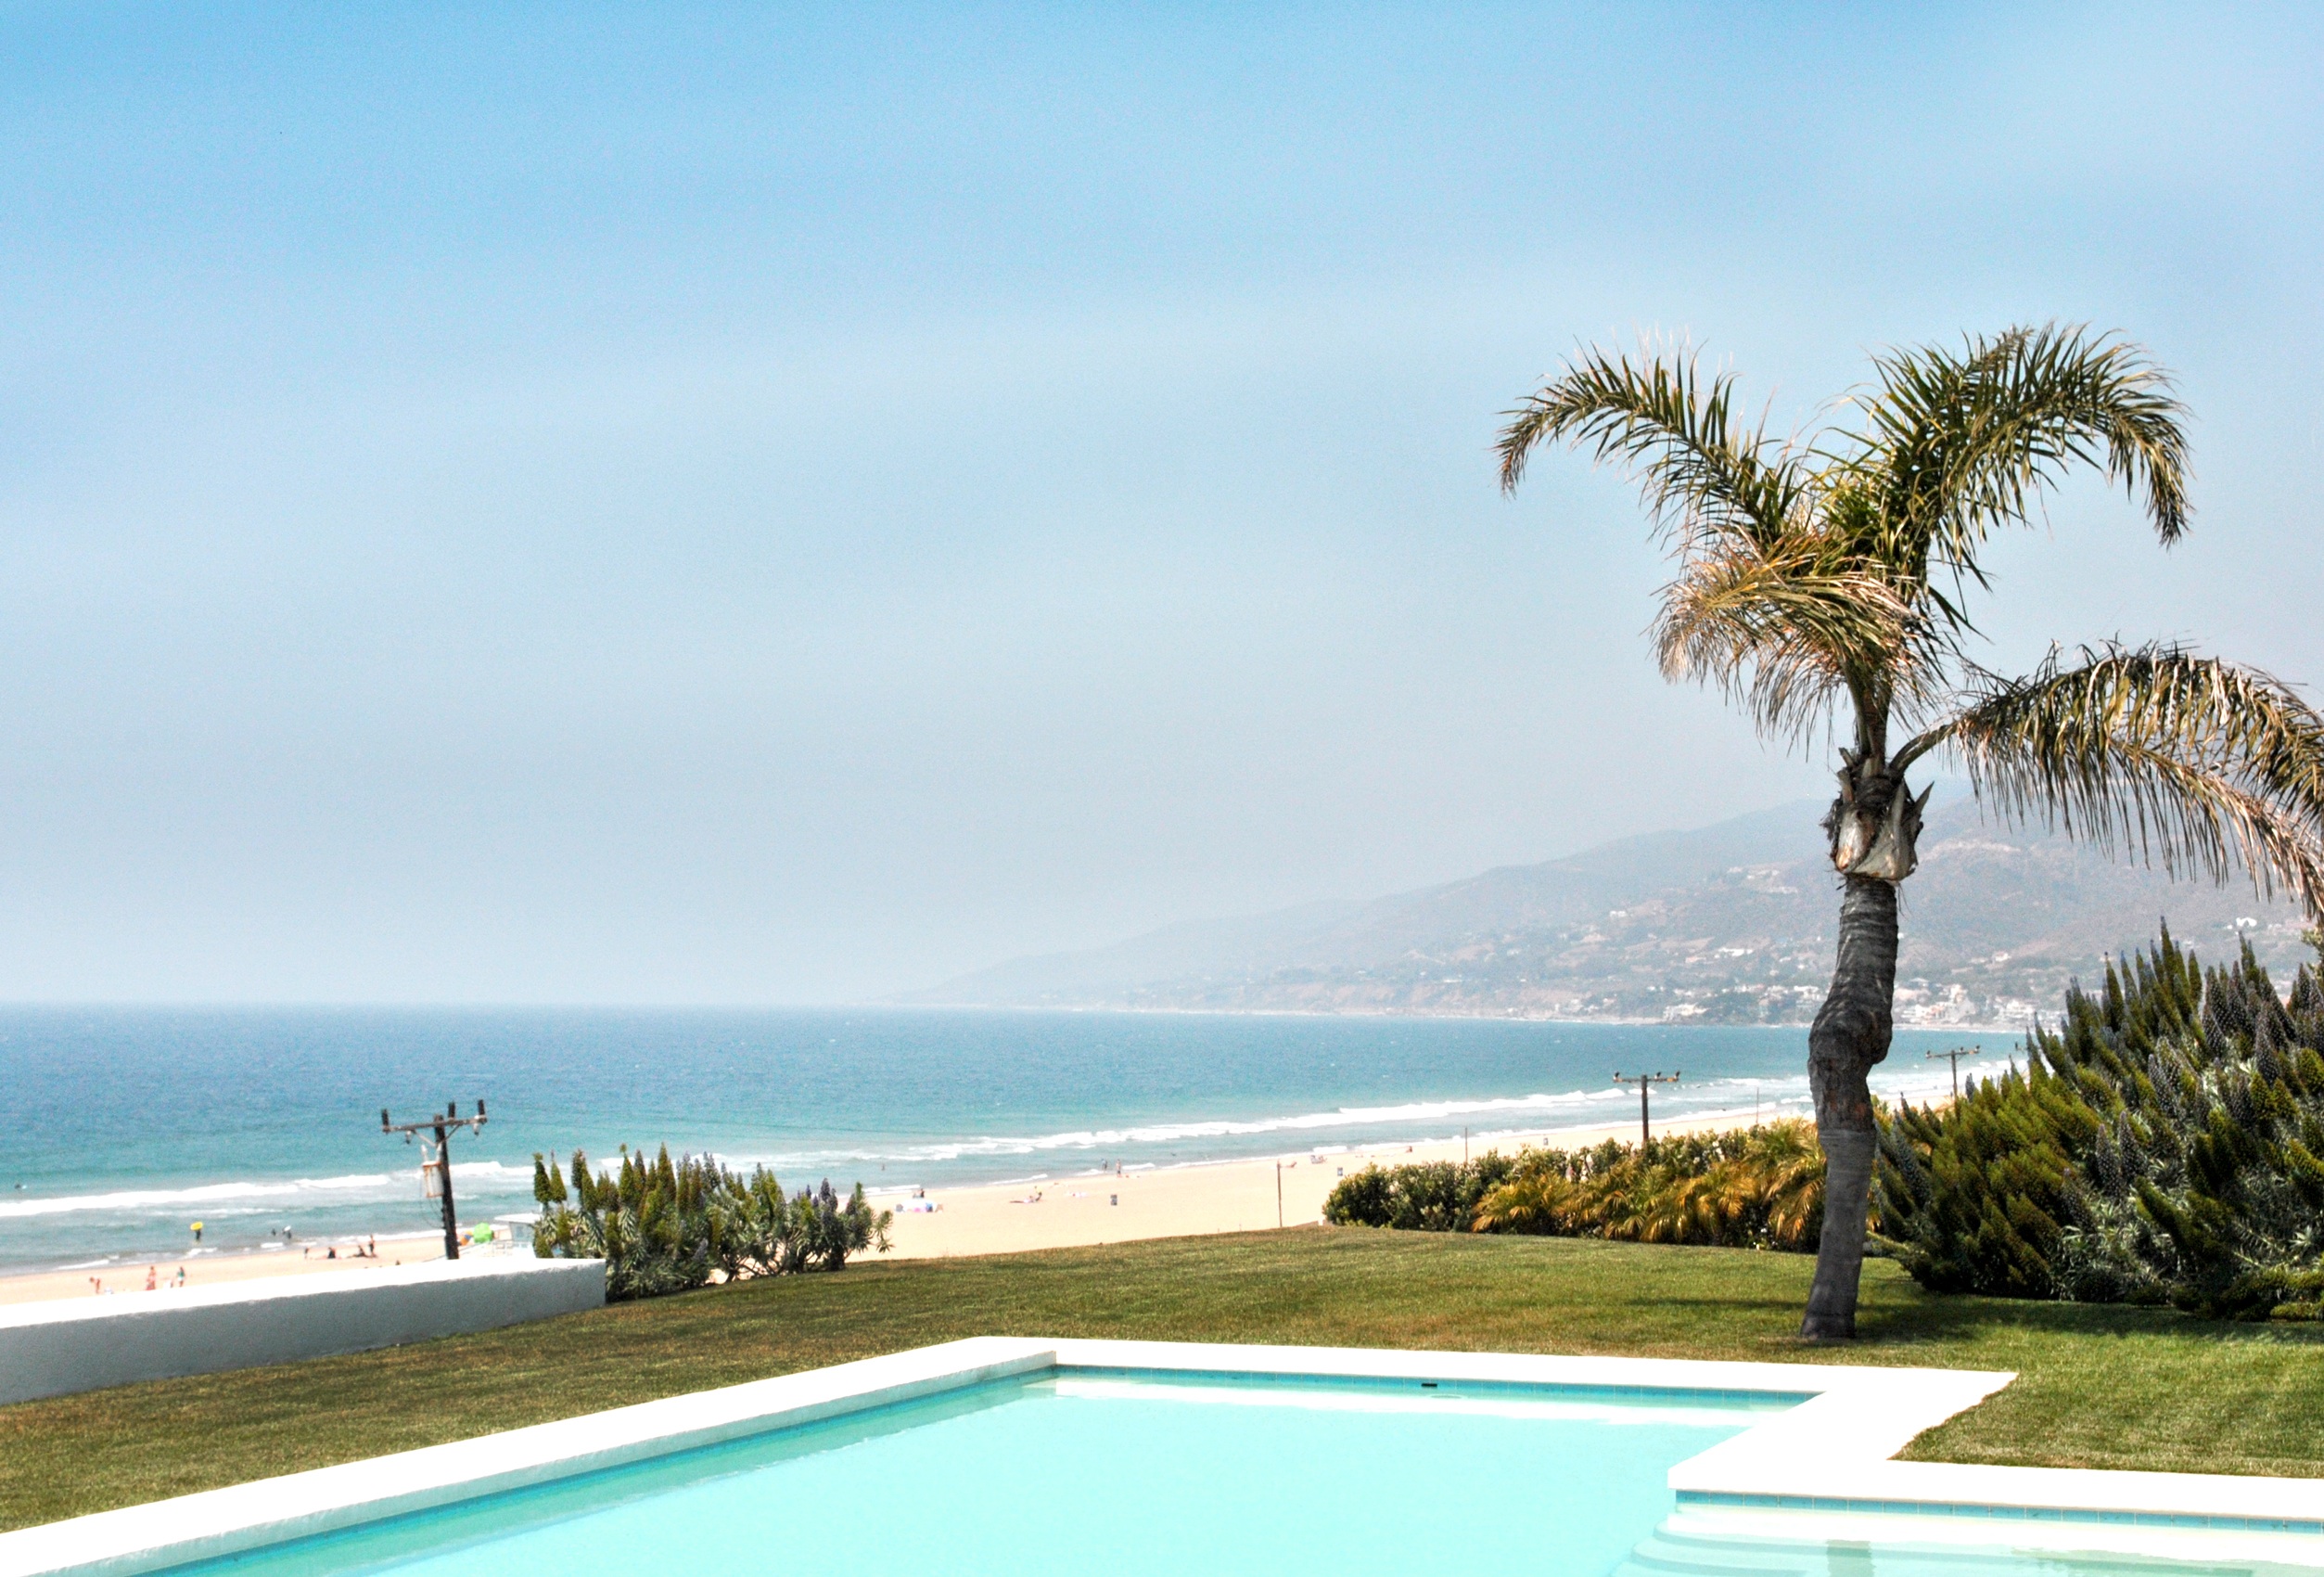
beach, sea, coast, ocean, horizon, shore, vacation, cove, swimming pool, lagoon, bay, property, resort, estate, caribbean, cape, arecales, palm family